Usk

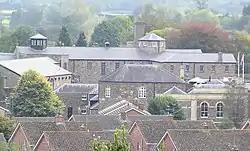
Usk Prison seen over the rooftops from Usk Castle

The Great House of the town, later subdivided into smaller units, was built on Old Market Street in the mid-16th century for the Williams family. Its original entrance was at the rear of the present building, and faced onto gardens and meadows. Though much altered, the building retains many original features including chimney stacks and decorative plaster ceilings.